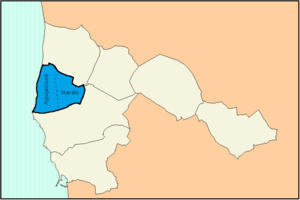
Aguçadoura et Navais, officiellement l'Union des Freguesias d'Aguçadoura et Navais, est une freguesia portugaise de la municipalité de Póvoa de Varzim.
Aguçadoura est une ancienne freguesia portugaise de la municipalité de Póvoa de Varzim.